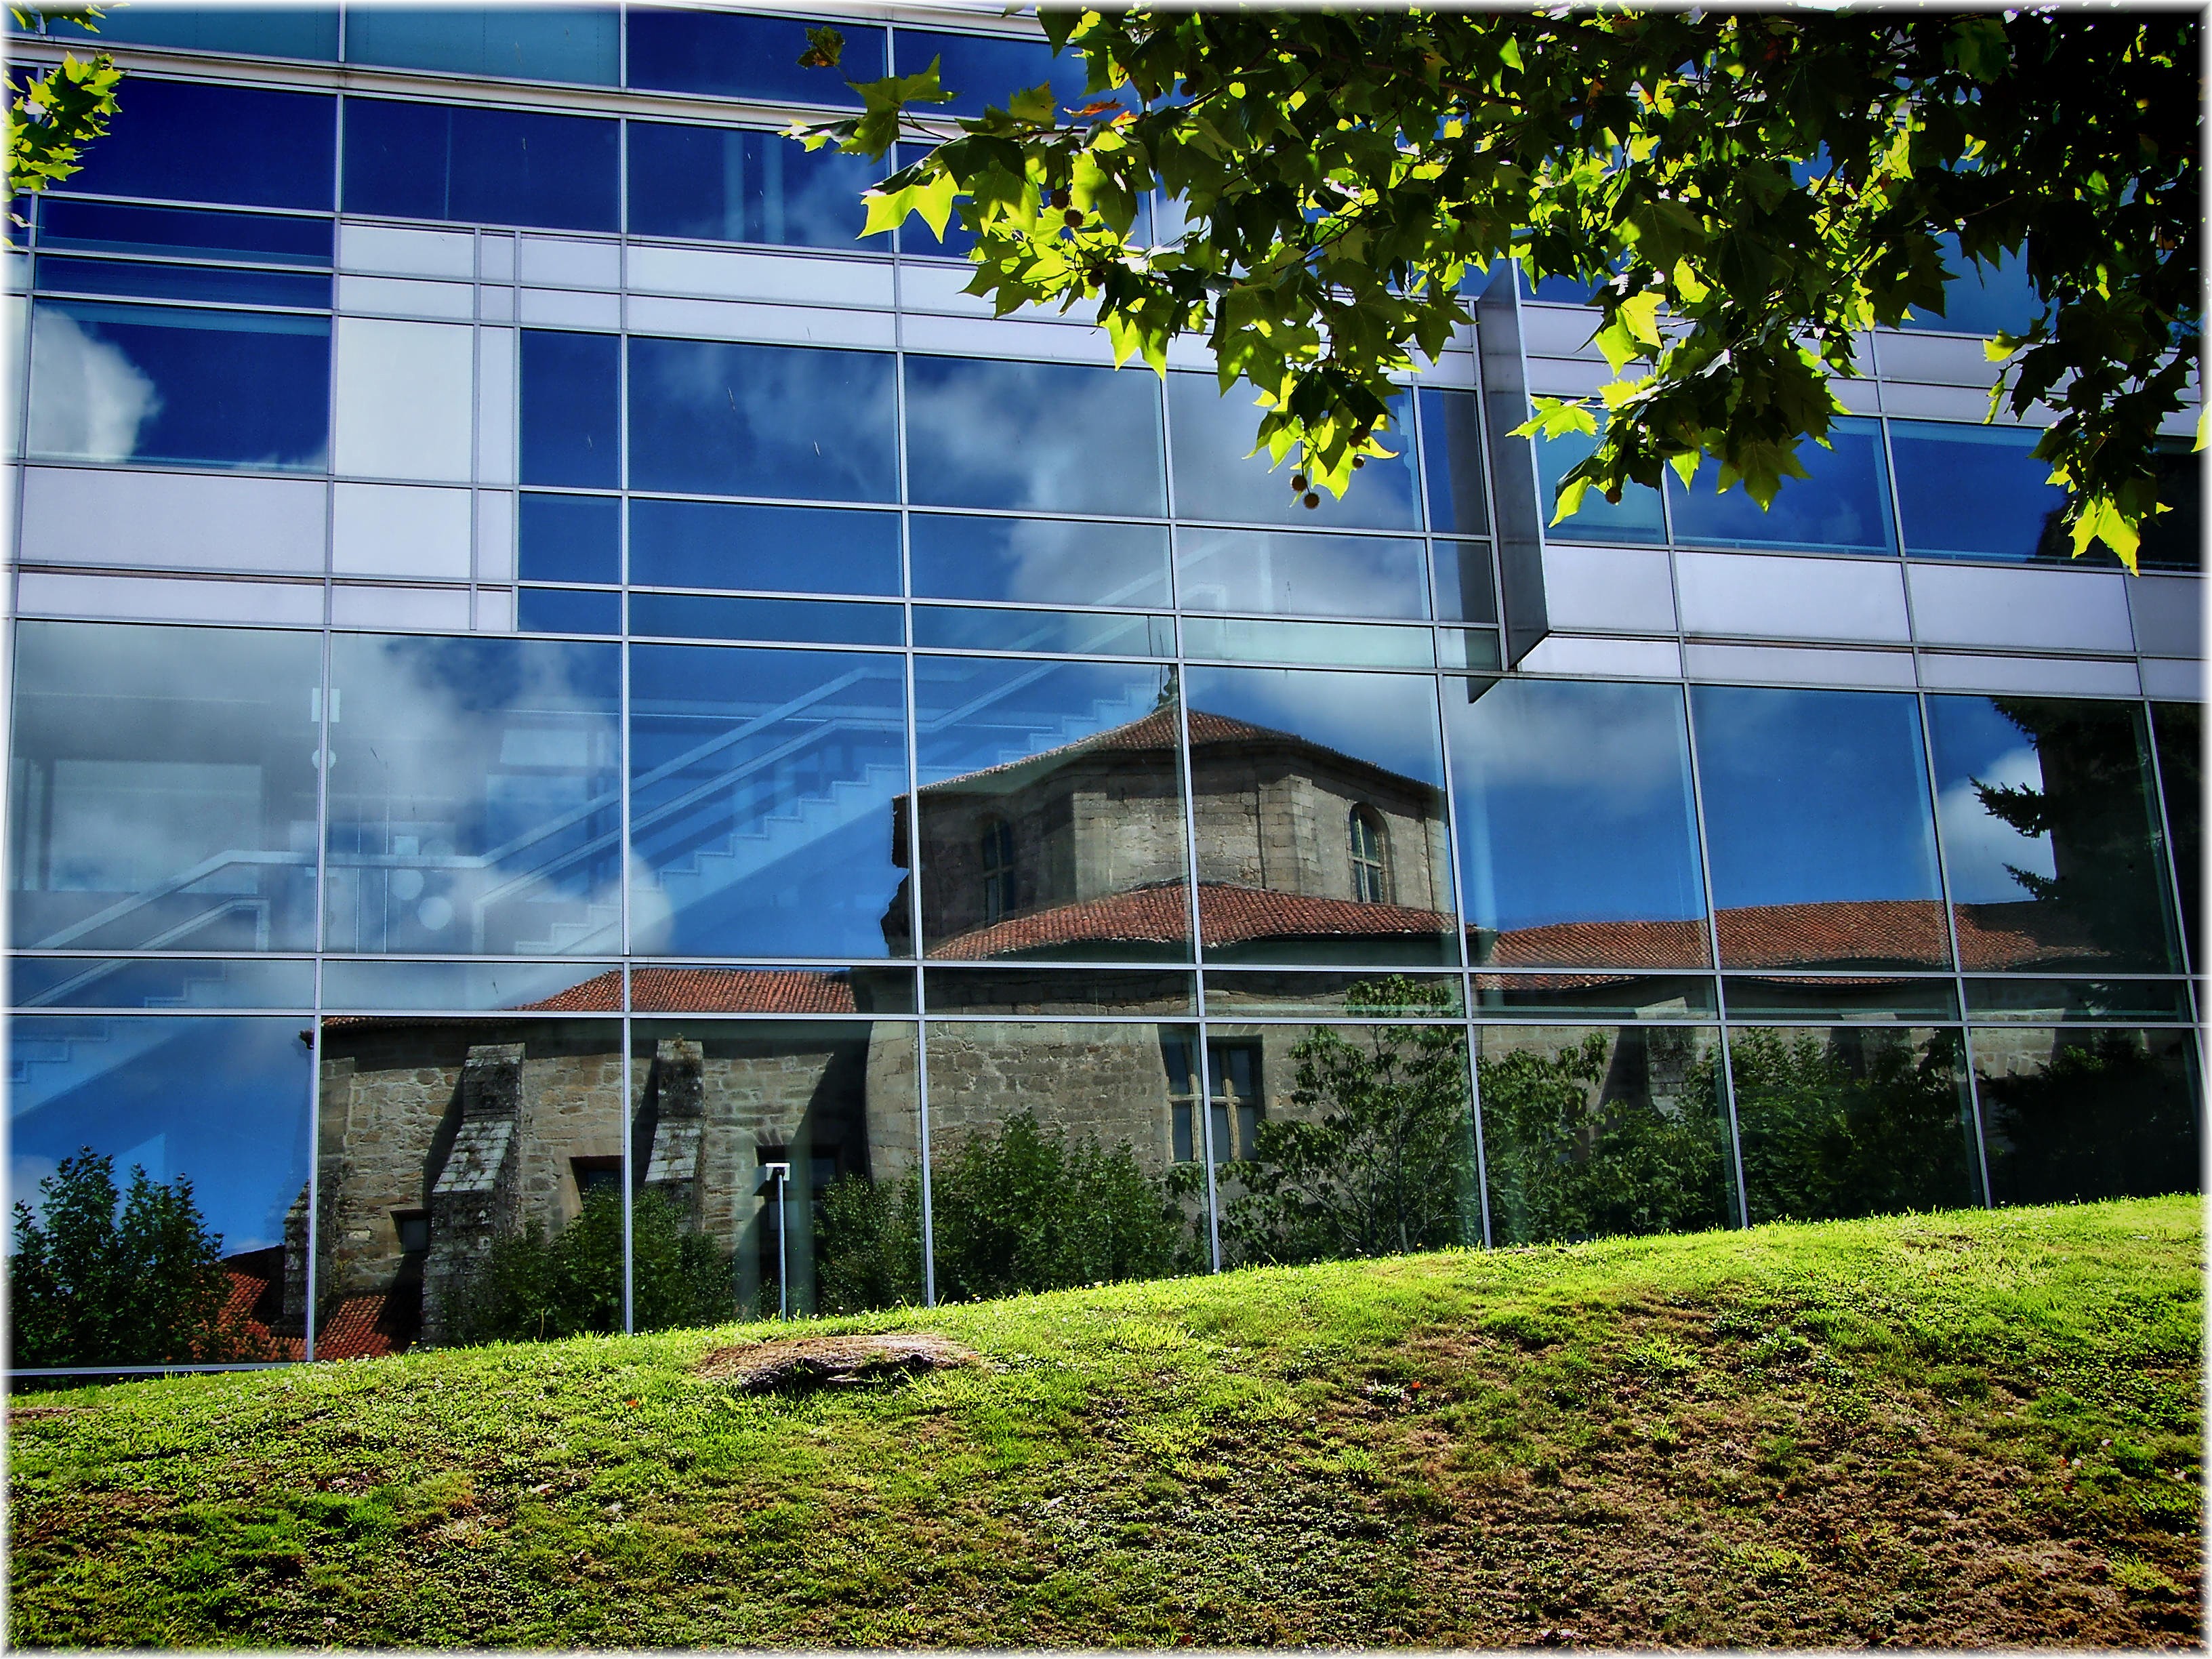
architecture, people, house, suburb, europe, green, reflection, metal, facade, professional, stadium, spain, espagne, europa, gente, galicia, sombras, reflexions, headquarters, espana, santiago, personas, galiza, xente, galice, compostela, neighbourhood, provinciacoru a, urban area, residential area